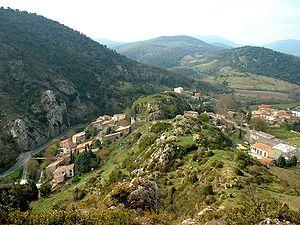
Laroque-de-Fa est une commune française située dans le département de l'Aude, en région d'Occitanie.